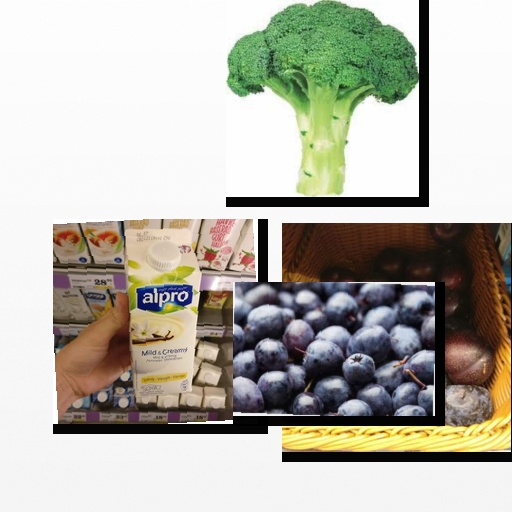
Food items: blueberry, vanilla_soy_yogurt, plum, broccoli